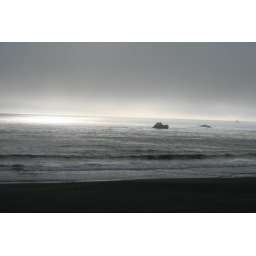
Pacific coast just below Harris Beach State Park - sun reflecting off the water below a layer of fog